1 World Trade Center (1970–2001)

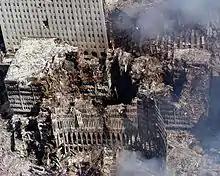
The remains (from bottom to top) of One, Six, and Seven World Trade Center on September 17, 2001

At 8:46 a.m. (EDT) on September 11, 2001, five hijackers affiliated with al-Qaeda crashed American Airlines Flight 11 into the northern facade of the North Tower between the 93rd and 99th floors. Seventeen minutes later, at 9:03 a.m. (EDT), a second group of five terrorists crashed the hijacked United Airlines Flight 175 into the southern facade of the South Tower, striking between the 77th and 85th floors.